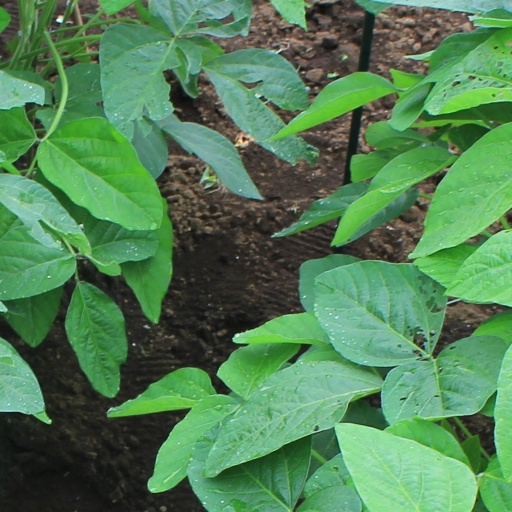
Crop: soybean